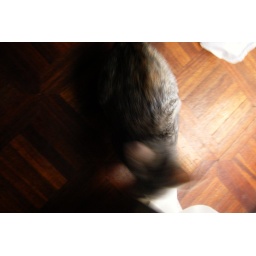
Muffin the cat &amp;amp; Molly the dog play in the dining room floor